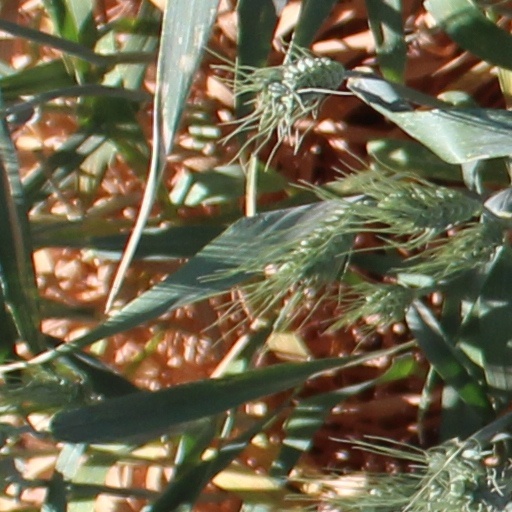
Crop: wheat